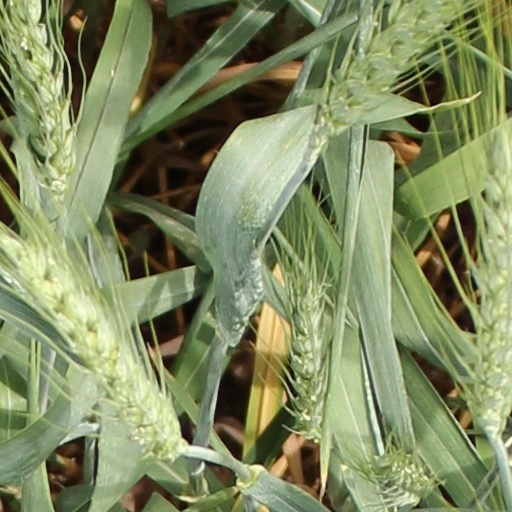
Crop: wheat